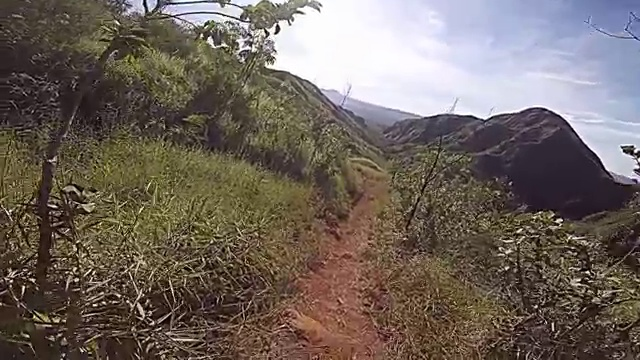
Fire: no
Smoke: no